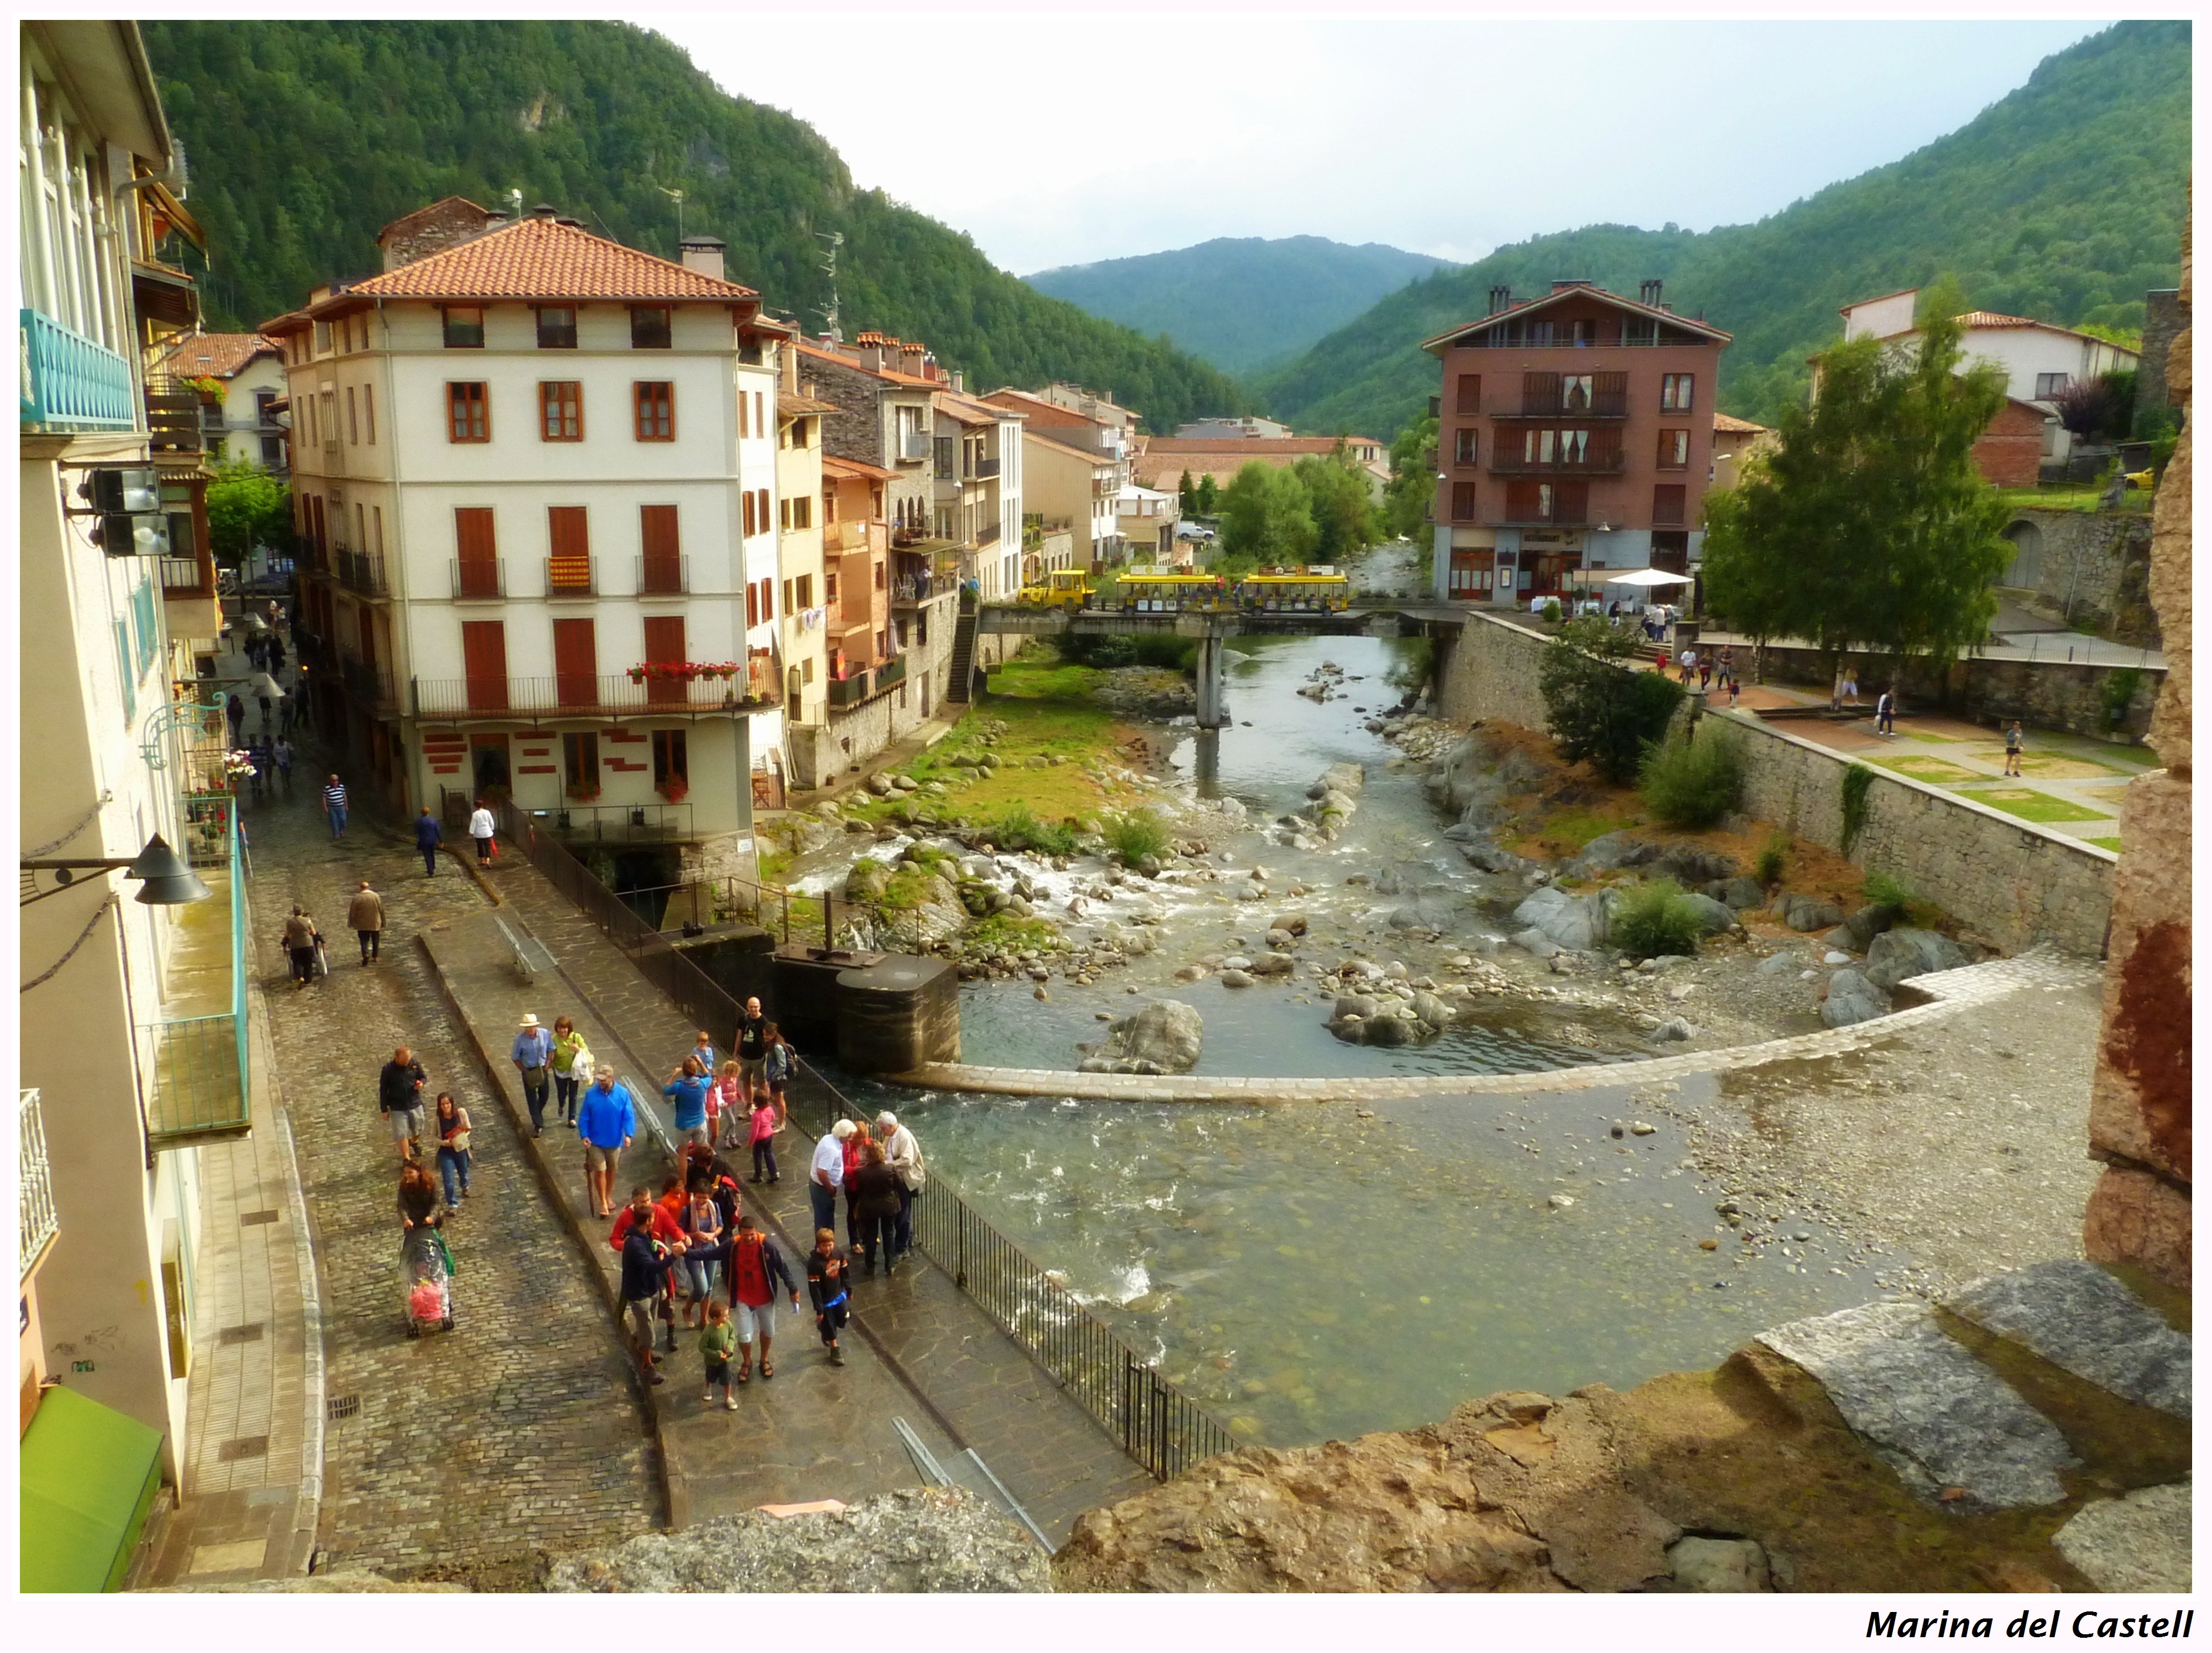
pedestrian, bridge, house, town, building, river, summer, village, holiday, property, tourism, waterway, stadt, edificio, batiment, verano, casa, maison, rio, fleuve, sommer, puente, ciudad, pirineos, pont, estate, ponte, vacaciones, fluss, haus, vacances, ete, ville, pyrenees, pirineus, estiu, ciutat, brucke, citta, festa, pieton, geb ude, fussg nger, fiume, riu, ter, edifici, feiertag, pedone, pyren en, camprodon, jourdef te, peat n, ripoll s, pirenei, vianant, tours, residential area, human settlement